Bugis

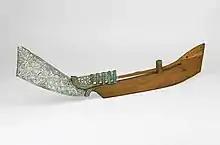
"Kecapi Bugis", one of the traditional musical instruments for songs and storytelling

A visible departure from the extensive maritime and nautical culture dominated by their coastal brethren, the inland Bugis-Makassar country bear witness to its strong agricultural legacy. Regarded as among the most important crop amongst the society, rice has been cultivated across the peninsula for centuries. The grain has been deeply ingrained to their agricultural way of life for generations. It is not only hailed as a primary food source on the diet, but also woven into the social, legends, theories, economic, political and ideological fabric. In a sense, their traditional identity is also being coexisted by an agrarian culture.